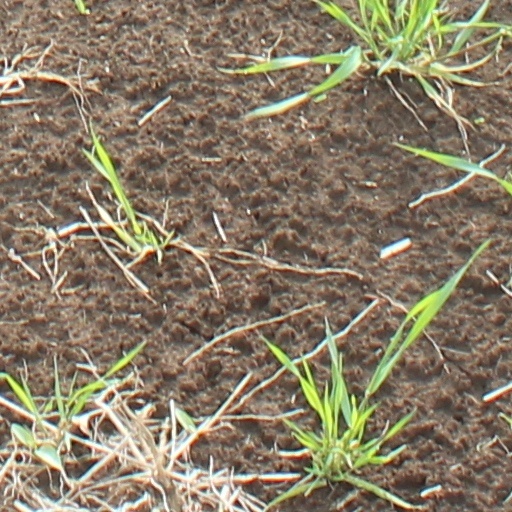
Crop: wheat